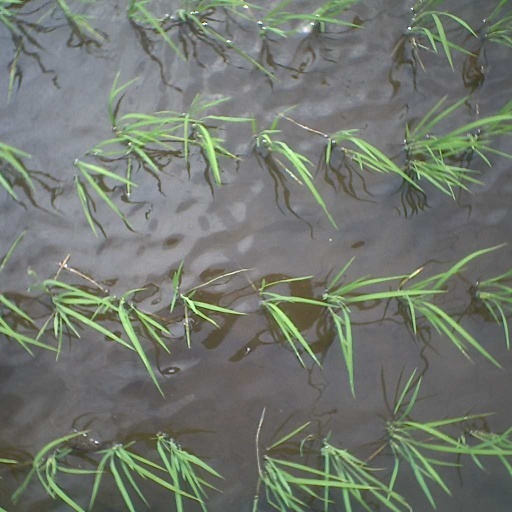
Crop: rice